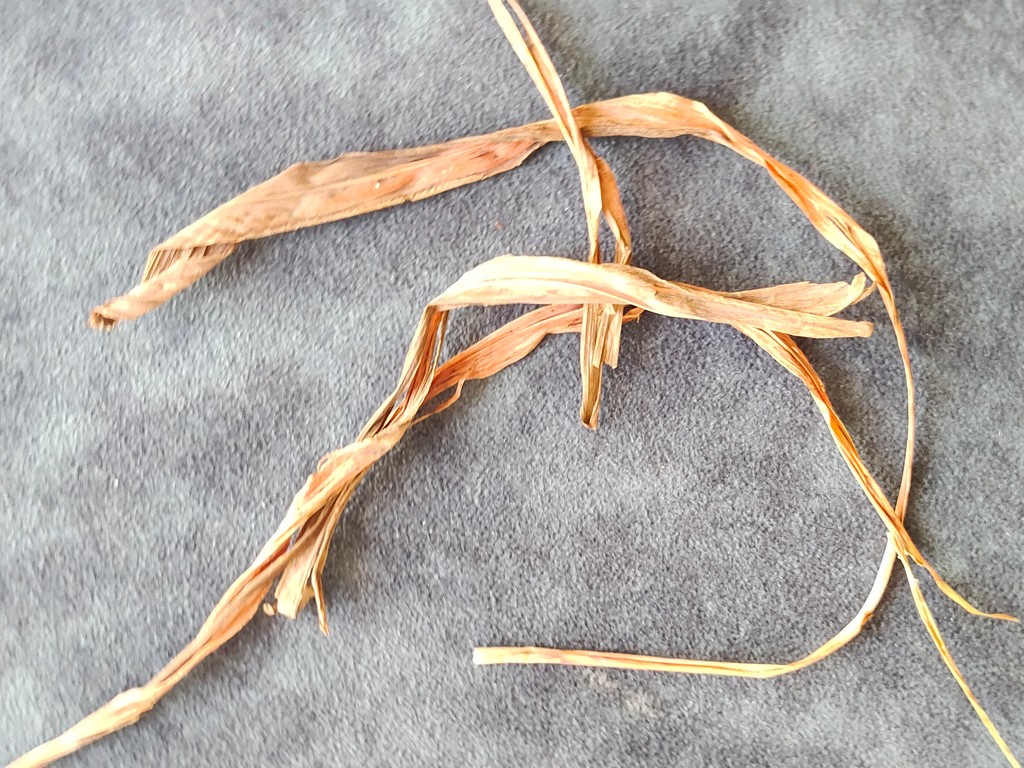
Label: Dried